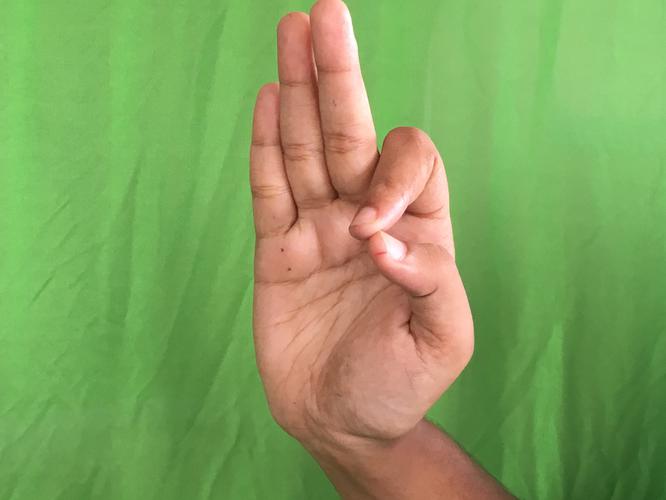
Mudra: Aralam
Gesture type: single_hand